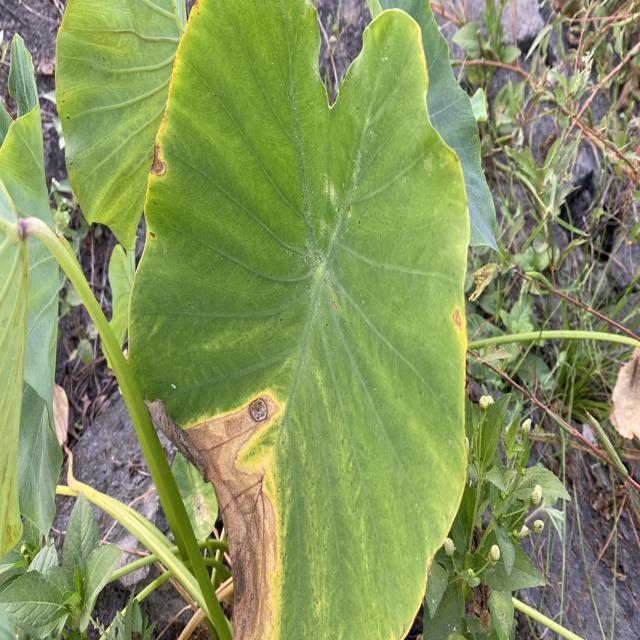
Label: Late_Blight